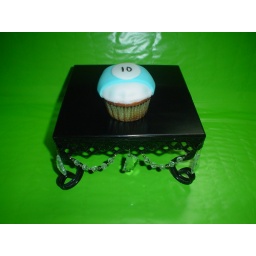
Lemon cake topped w/ lemon butter cream, covered w/ fondant to look like to &amp;quot;10&amp;quot; ball in pool.